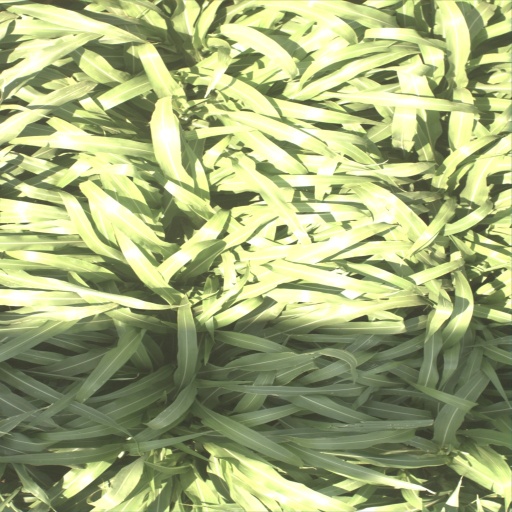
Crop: sorghum